East Lancashire Coachbuilders

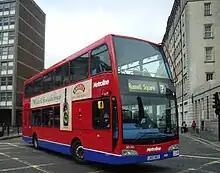
East Lancs Olympus, one of the last East Lancs badged products, this one run by Metroline

These buses are the last surviving variants of the original low floor series which became part of their own series. The Scania product range used the Myllennium styling but with Scania own front styling. Whereas the Esteem products used an original front, which developed into a new body entirely.